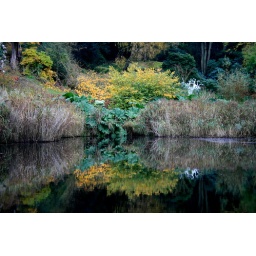
&amp;quot;Air gets into everything even nothing&amp;quot;The white tree is a sculpture by Ugo Rondinone